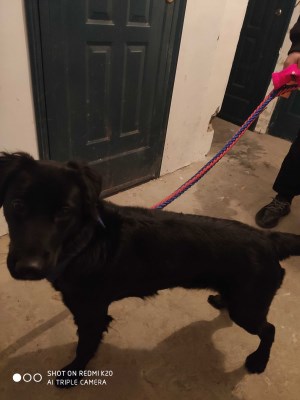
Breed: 3336-n000121-chinese_rural_dog